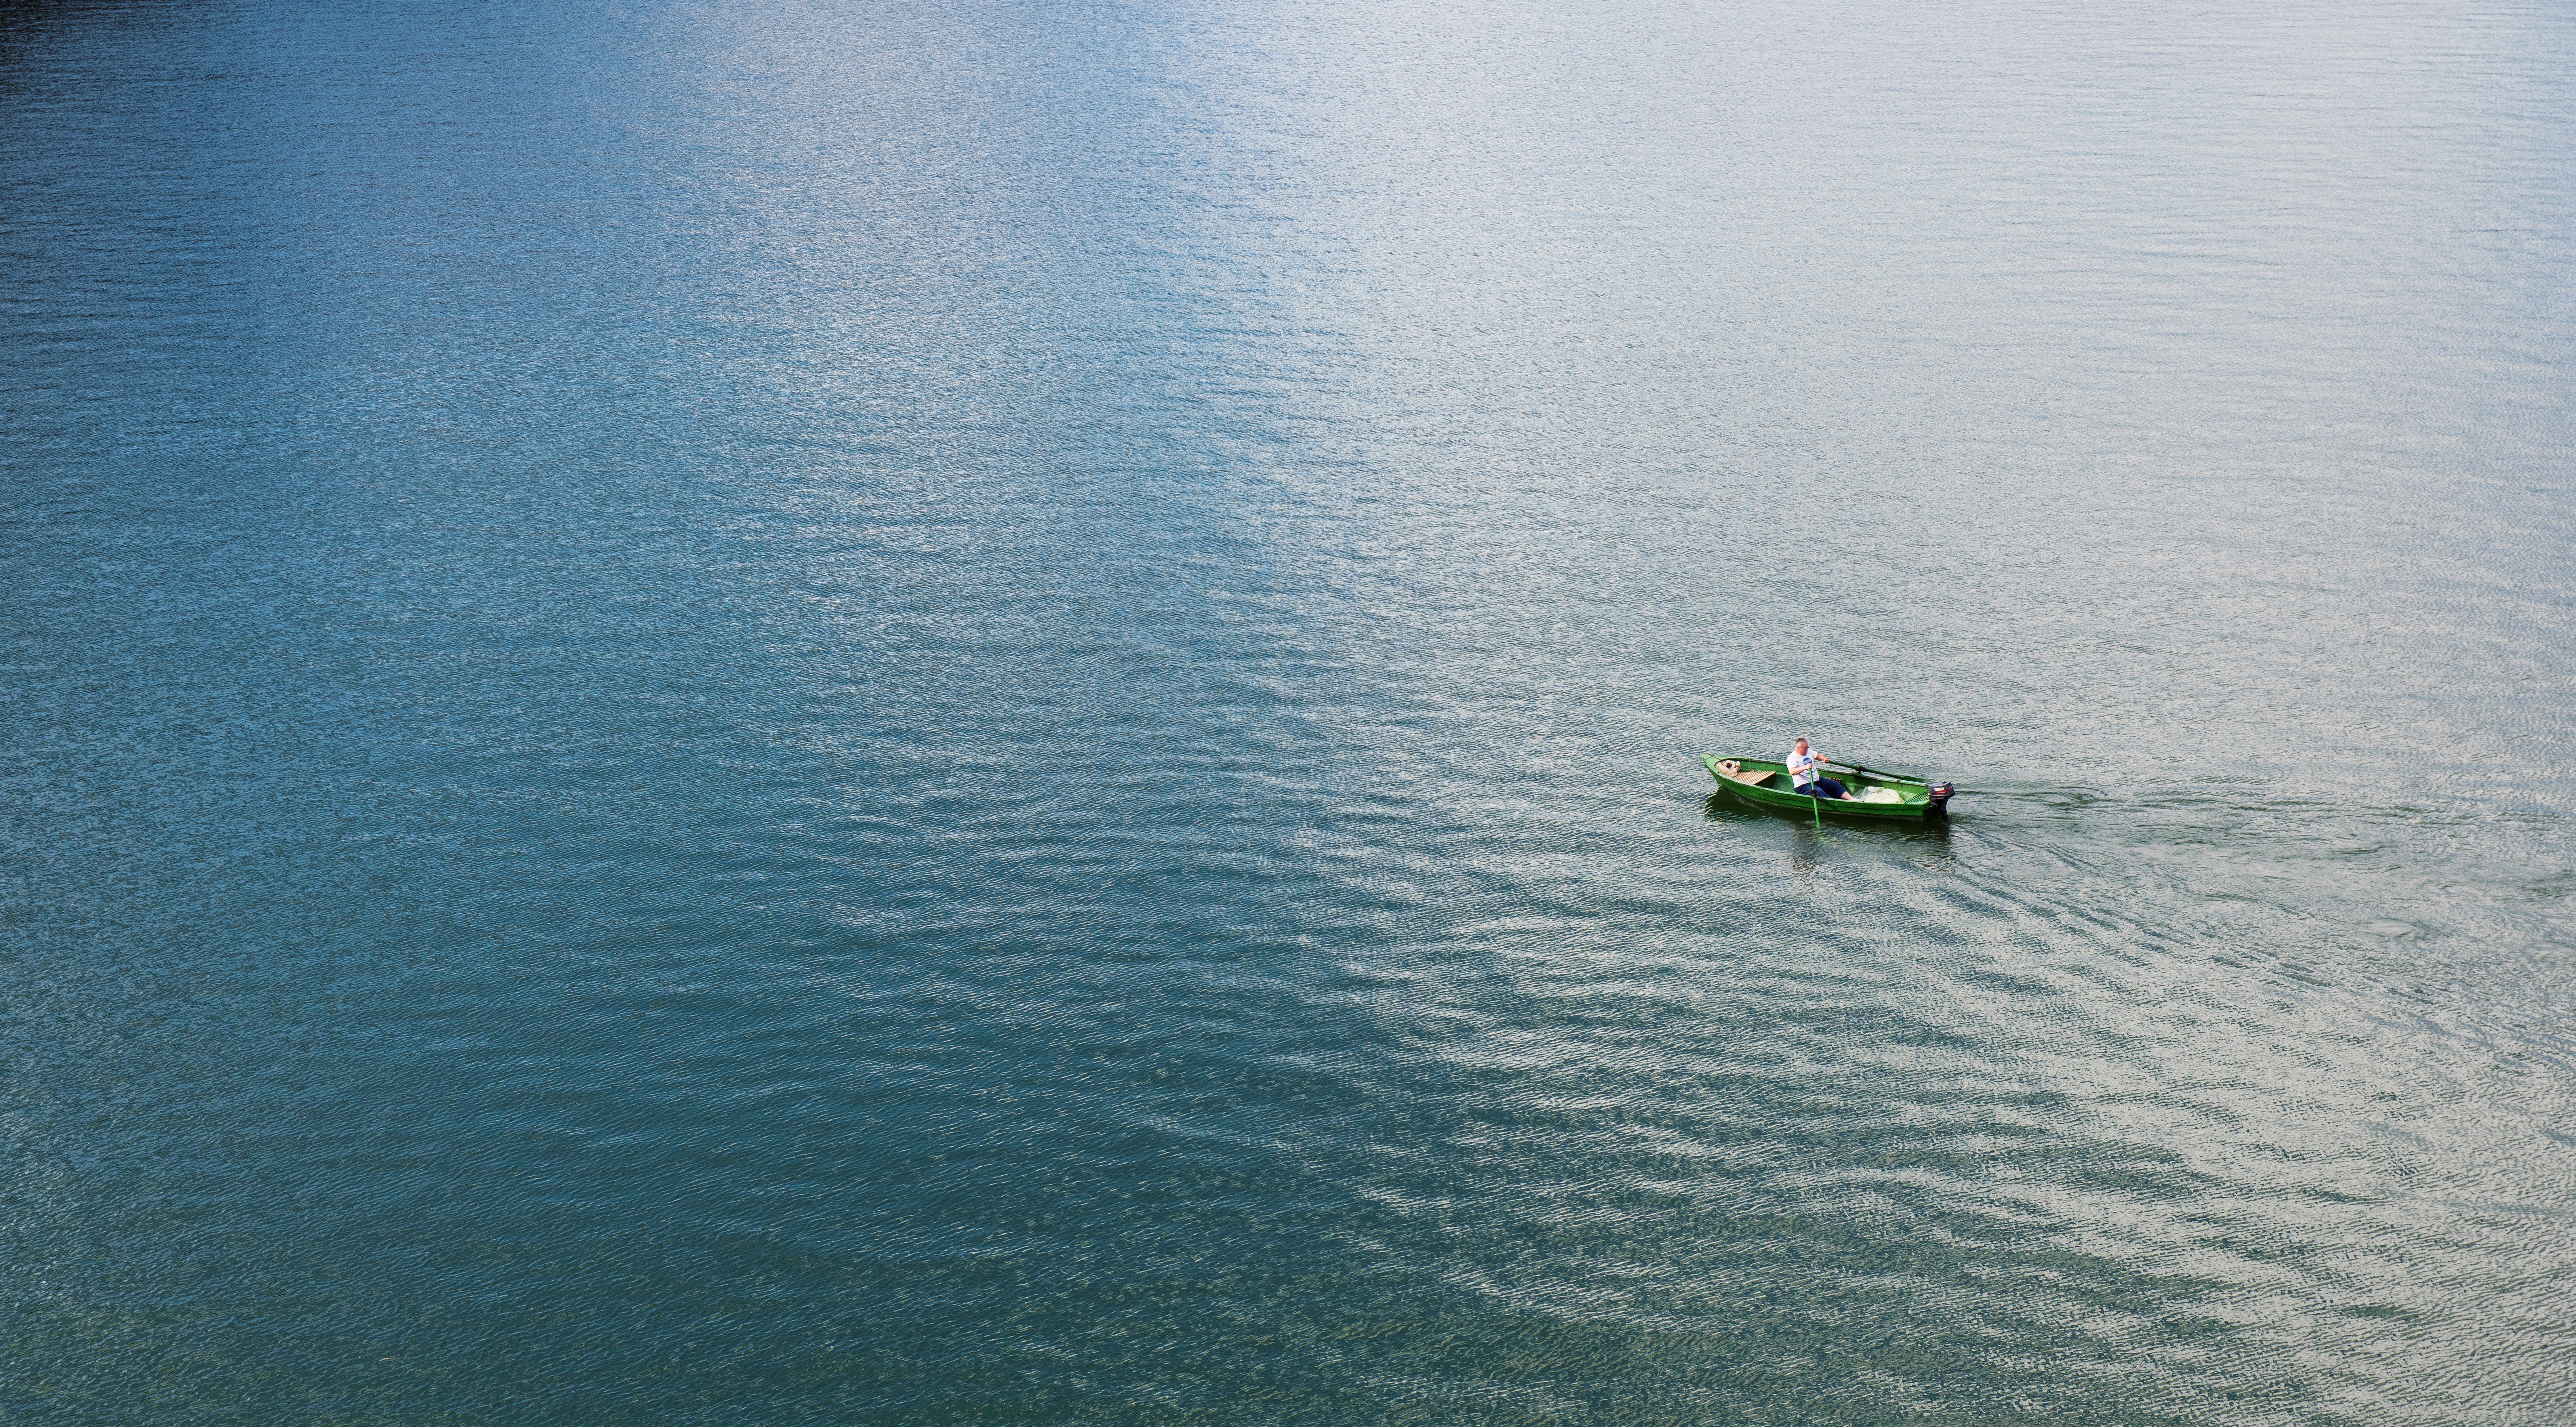
sea, water, ocean, boat, wave, lake, canoe, vehicle, bay, boating, watercraft, canoeing